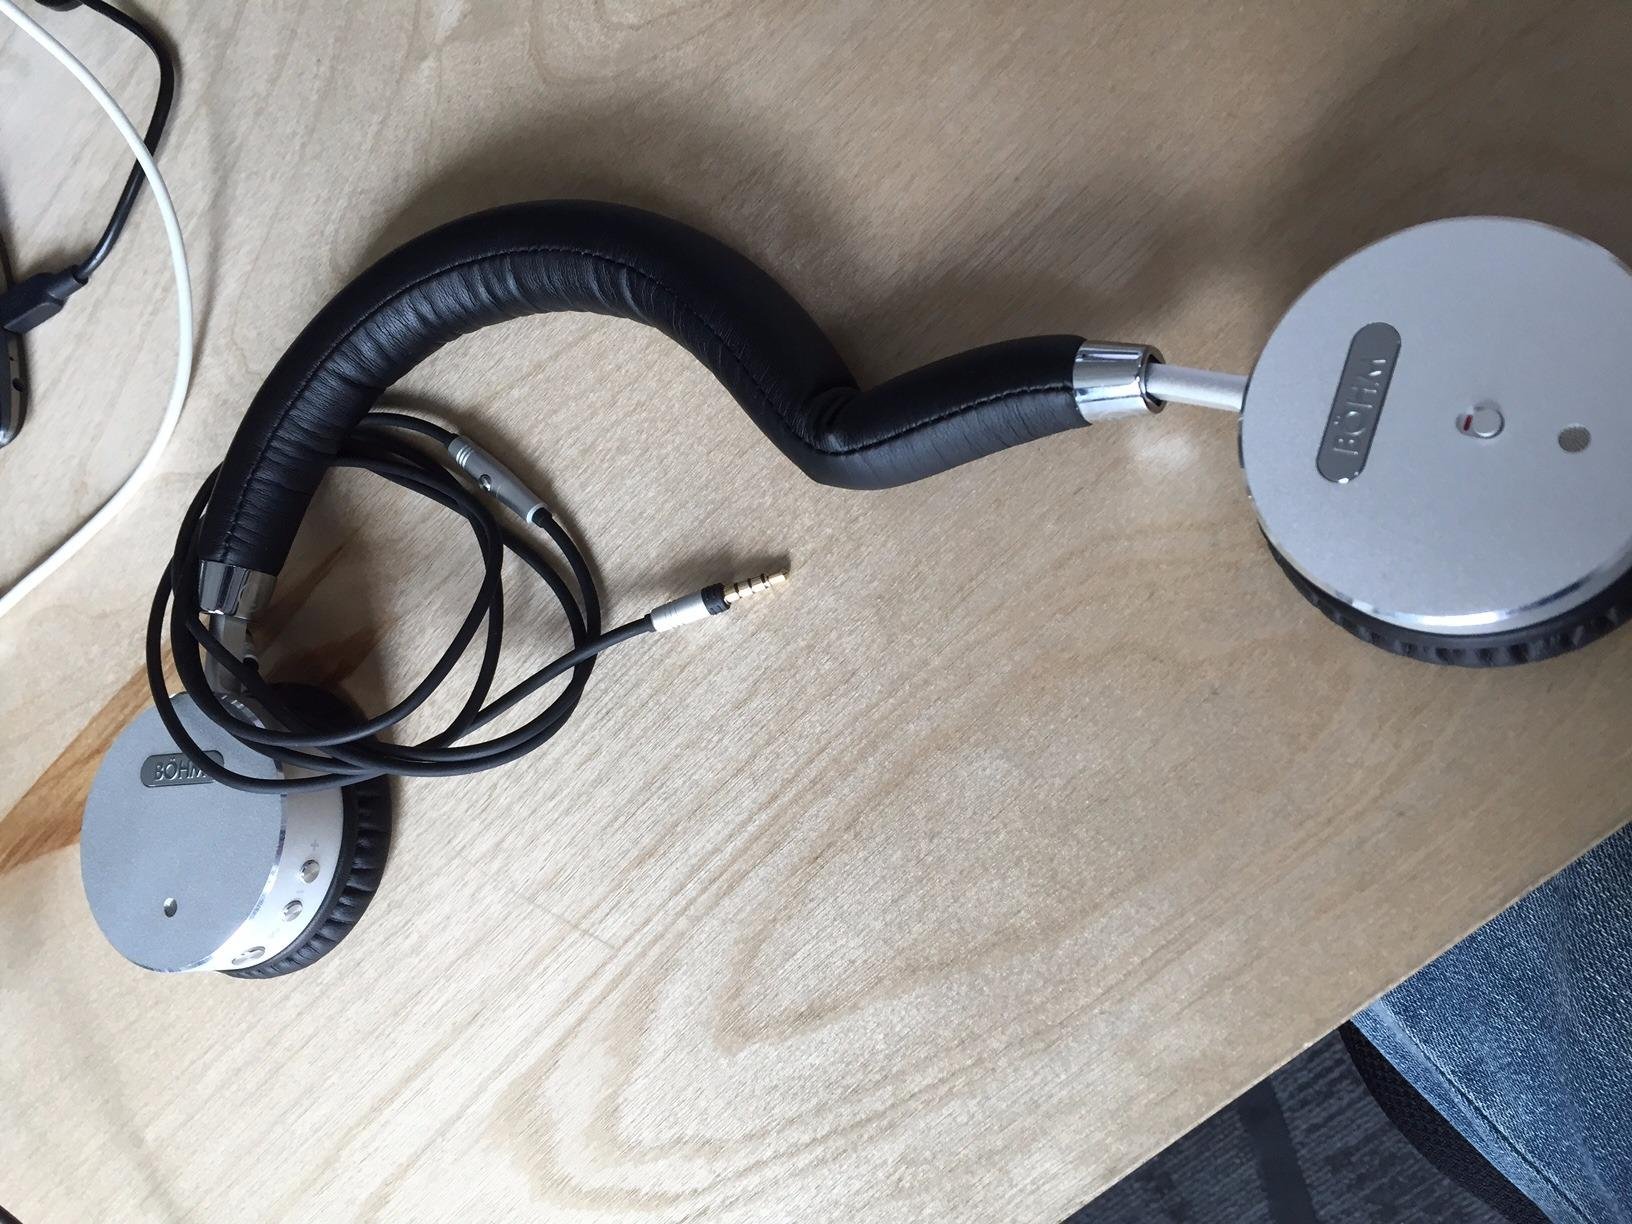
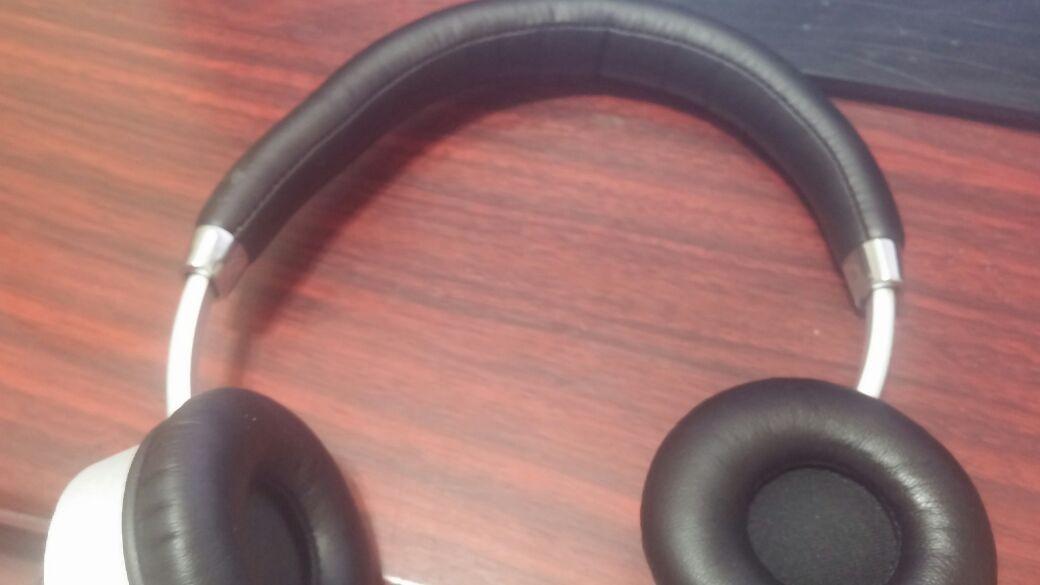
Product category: headphones
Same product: yes